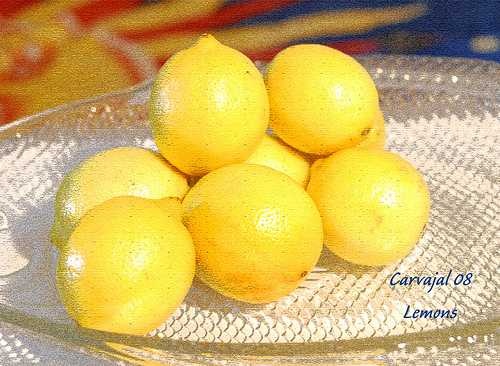
Label: Lemon